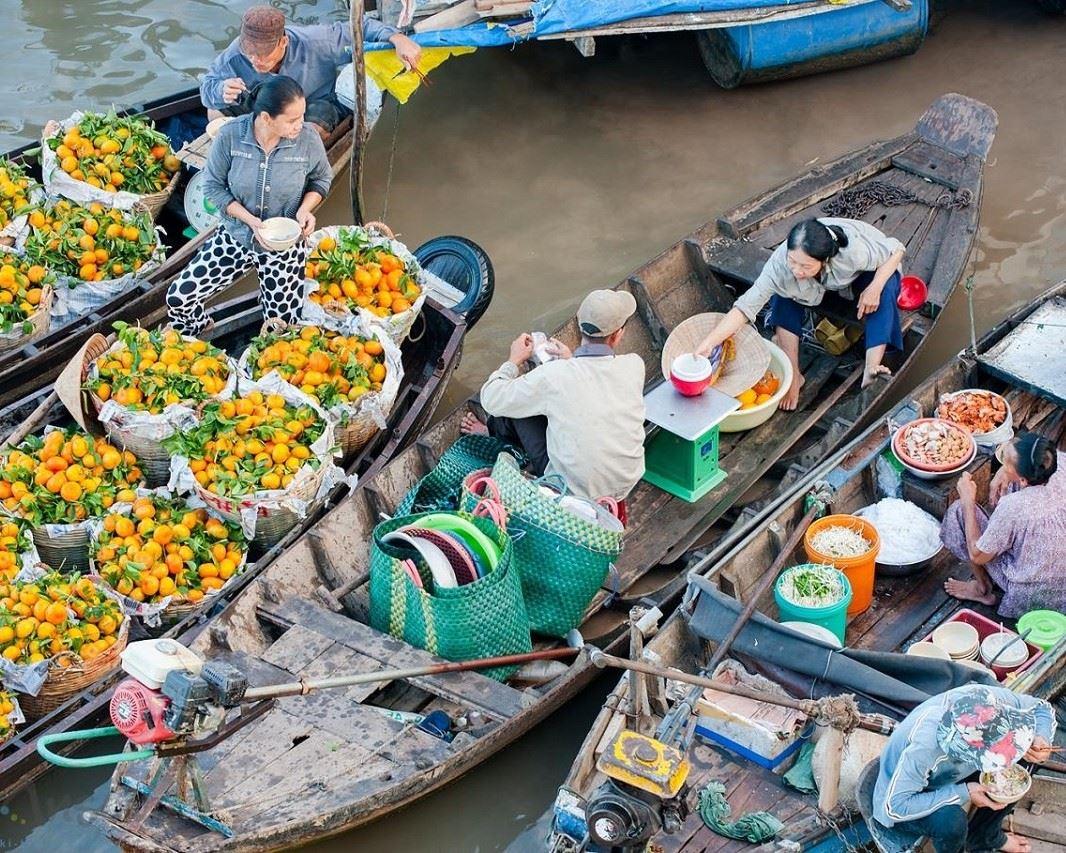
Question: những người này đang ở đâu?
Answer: chợ nổi